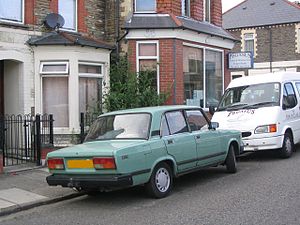
Lada Nova
Lada Nova set bagfra
Lada Nova var en personbilsmodel fra den russiske bilfabrikant Lada, som blev solgt i bl.a. Danmark og Tyskland frem til midten af 1990'erne. I Østeuropa og Cuba er denne model ligesom før meget udbredt. Efter en beretning fra tidsskriftet Auto Bild blev produktionen indstillet i slutningen af 2011.